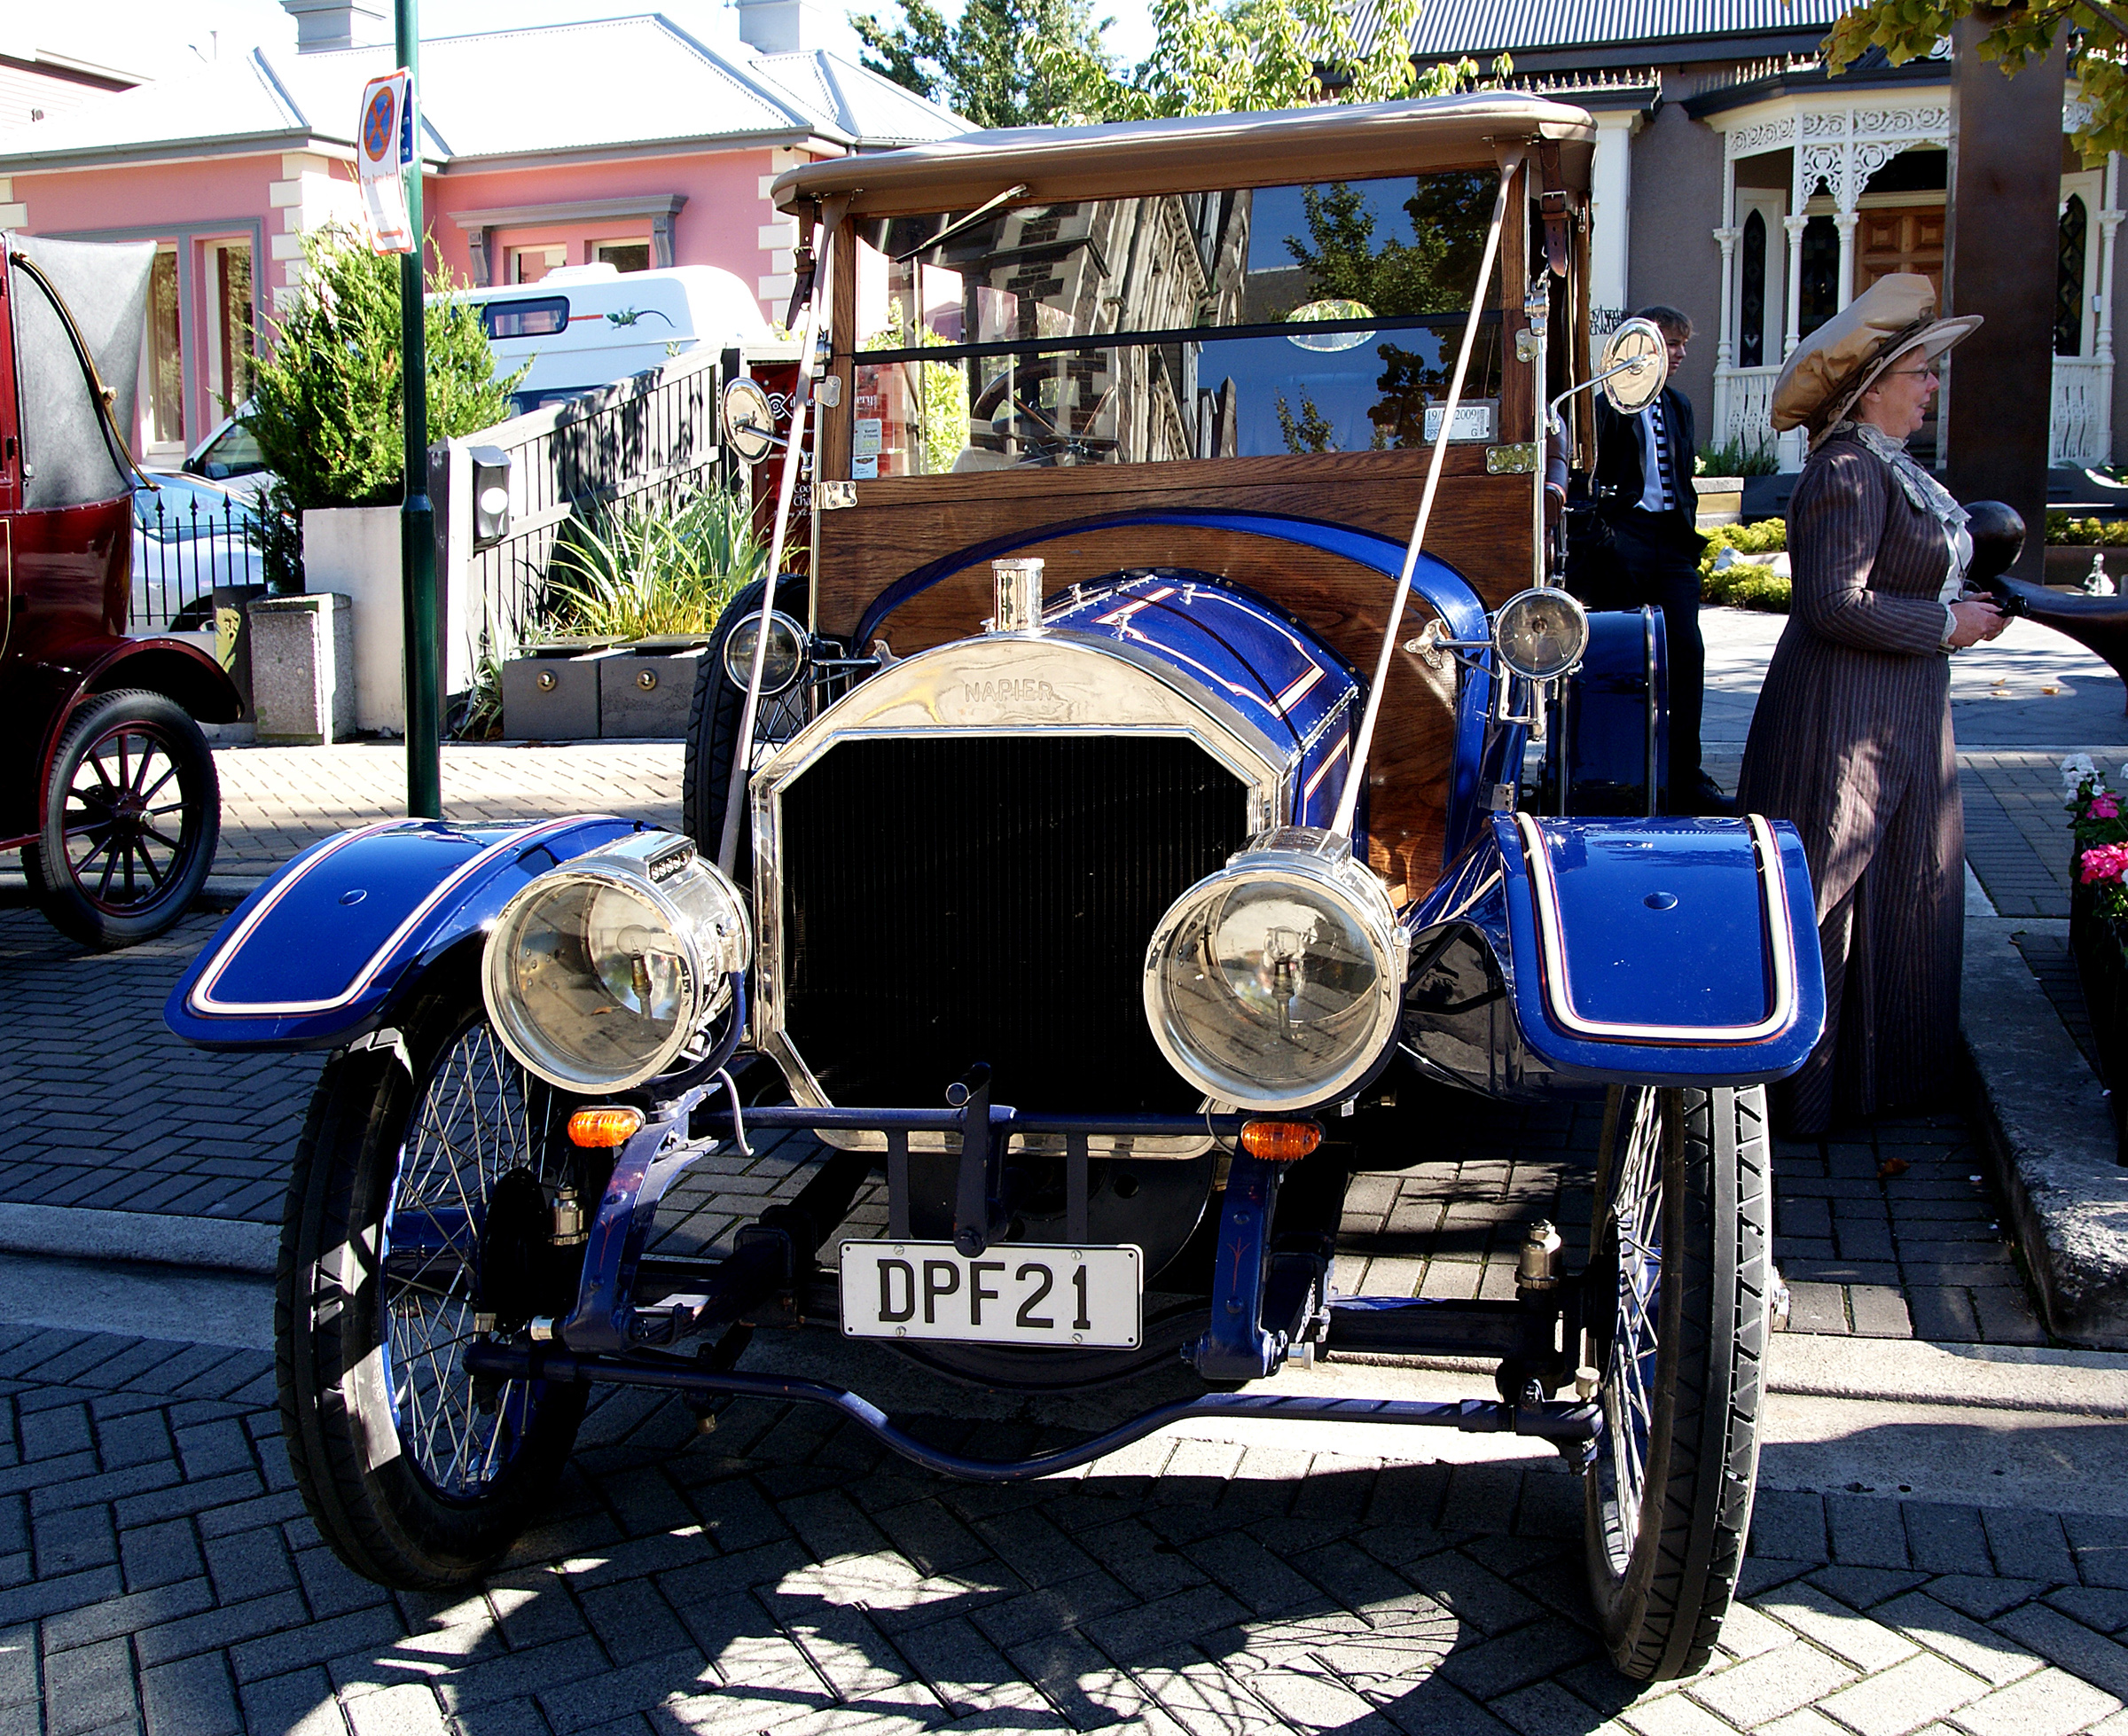
car, wheel, vehicle, motorcycle, motor vehicle, vintage car, oldcars, bluecar, classic, classiccars, vintagecars, autoshow, carshows, motorshow, carparade, vintagecarclubs, earlytransport, napier1911tourier, antique car, land vehicle, touring car, automobile make